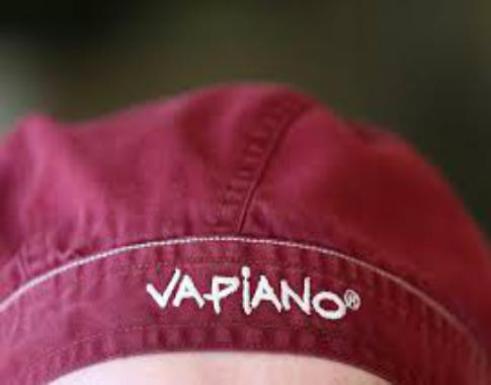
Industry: Food